Palestinian Authority

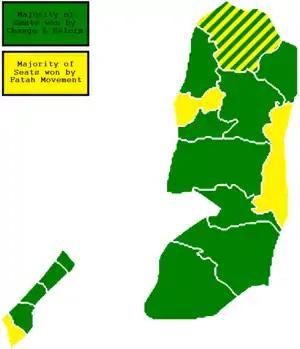
The Palestinian legislative election in 2006, Hamas (green) and Fatah (yellow)

In August 2005, Israeli Prime Minister Ariel Sharon began his disengagement from the Gaza Strip, ceding full effective internal control of the Strip to the Palestinian Authority but retained control of its borders including air and sea (except for the Egyptian border). This increased the percentage of land in the Gaza Strip nominally governed by the PA from 60 percent to 100 percent.